Blackheath Quaker Meeting House

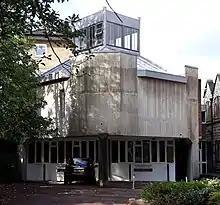
Eastern elevation seen from Independents Road

At the lower level a long "committee room" or classroom, opening off a lobby, can be divided into two unequal halves by a retractable screen. The lobby also gives access to toilets, kitchen and storage areas.